Andrew J. West

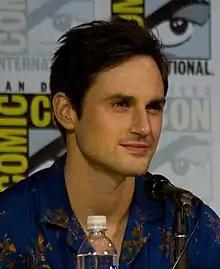
West in 2017

Andrew J. West is an American actor who is best known for his roles as Fisher in "Greek" and Gareth in "The Walking Dead". He appeared as a guest star in the fourth-season finale, and was promoted to a series regular for the fifth season. His performance earned him a Saturn Award for Best Guest Starring Role on Television nomination. He also portrayed the adult Henry Mills on the final season of "Once Upon a Time".